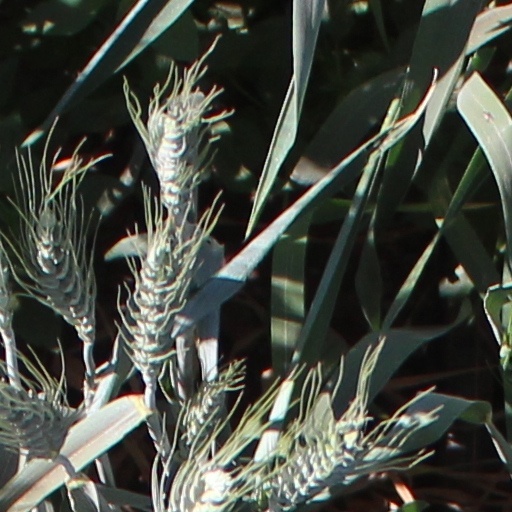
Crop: wheat